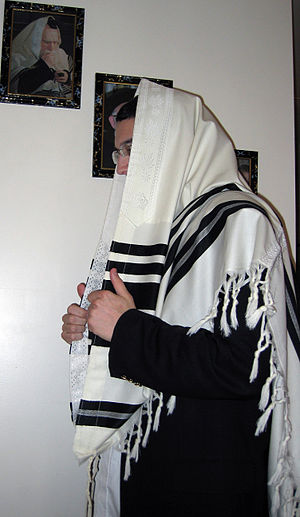
Tallit
Et eksempel på et tallit.
"Tallit er et jødisk bedesjal. Buddet om at bære tallit kommer fra Torah, i hvilken der står, at Gud sagde til Moses: ""Tal til israelitterne og sig, at de skal gøre sig skuesnore på hjørnerne af deres klæder...""